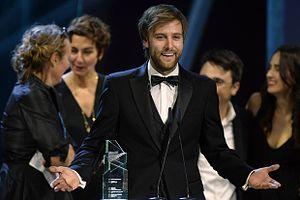
Nicolas Steiner, né en 1984 à Sion, en Suisse, est un réalisateur, scénariste et producteur suisse.